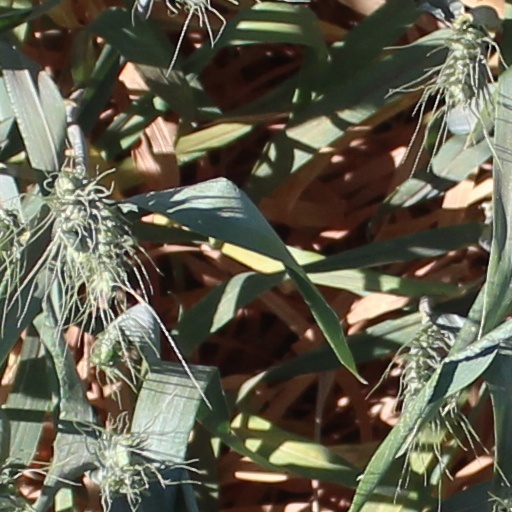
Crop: wheat